Éric Deflandre

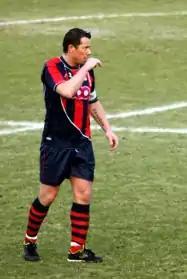
Deflandre in 2011

Éric Deflandre (born 2 August 1973) is a Belgian former professional footballer who played as a right-back.